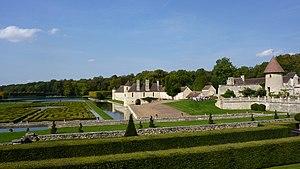
Domaine de Villarceaux - Chaussy (95) Val d'Oise This building is classé au titre des Monuments Historiques. It is indexed in the Base Mérimée, a database of architectural heritage maintained by the French Ministry of Culture,
Le Domaine de Villarceaux se situe à Chaussy, village du Vexin français dans le Val-d'Oise, à 5 km de Maudétour-en-Vexin, 8 km de Magny-en-Vexin et à environ 65 km au nord-ouest de Paris. C'est un territoire de 800 ha comprenant diverses structures : un site historique avec deux châteaux, un golf, une structure d'accueil et d'hébergement dans l'ancienne bergerie rénovée, une ferme avec des terres cultivables et une partie boisée.
Cette liste de parcs et jardins publics de France recense l'ensemble des jardins publics, parcs publics et espaces verts appartenant aux collectivités territoriales de France. Les parcs et jardins appartenant à des institutions ou des établissements publics français figurant dans cette liste sont des propriétés privées.